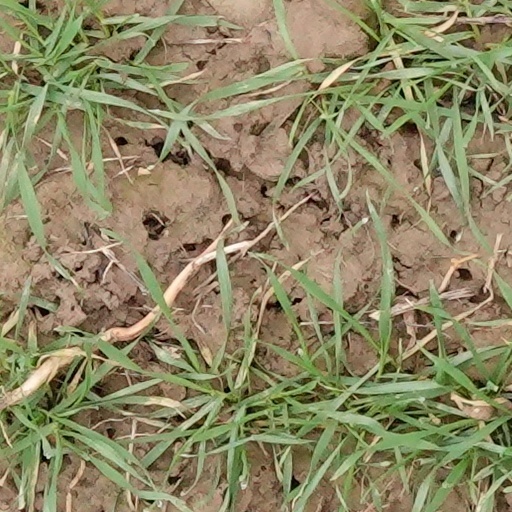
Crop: wheat